Twilight (2007 film)

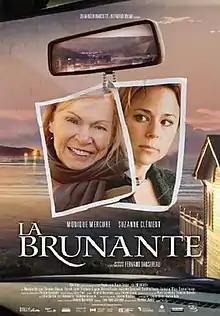
Film poster

Twilight is a 2007 Canadian comedy-drama film, directed by Fernand Dansereau. The film stars Monique Mercure as Madeleine, a woman suffering from Alzheimer's disease who travels to the Gaspé region of Quebec where she plans to commit suicide, and Suzanne Clément as Zoé, a troubled younger woman whom she befriends with transformative effects on both of their lives.